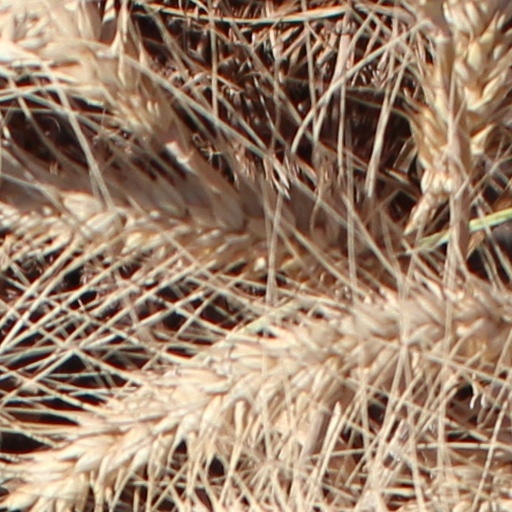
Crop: wheat